T Line (Sound Transit)

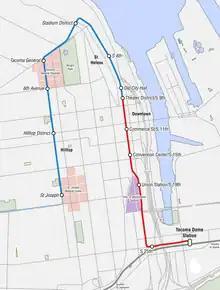
A map of Downtown Tacoma showing the L-shaped route of the current streetcar and the upside-down J-shaped route of the streetcar extension.

Construction of the light rail line near the Tacoma Dome began in August 2000, resulting in a reduction in parking that drew complaints from business owners. A formal groundbreaking was held on October 18, 2000, shortly after the commencement of Sounder commuter rail service to Tacoma Dome Station. Work on the downtown section was delayed into the following year due to a contract dispute and design changes to avoid buried telecommunications systems. During bidding for the $25 million construction contract, a low bid was rejected due to not meeting Sound Transit's small business participation standards. Gary Merlino Construction was awarded the contract in February 2001 and began in July; construction on the line's operations and maintenance facility in the Dome District had already begun a month earlier under a separate subcontractor.